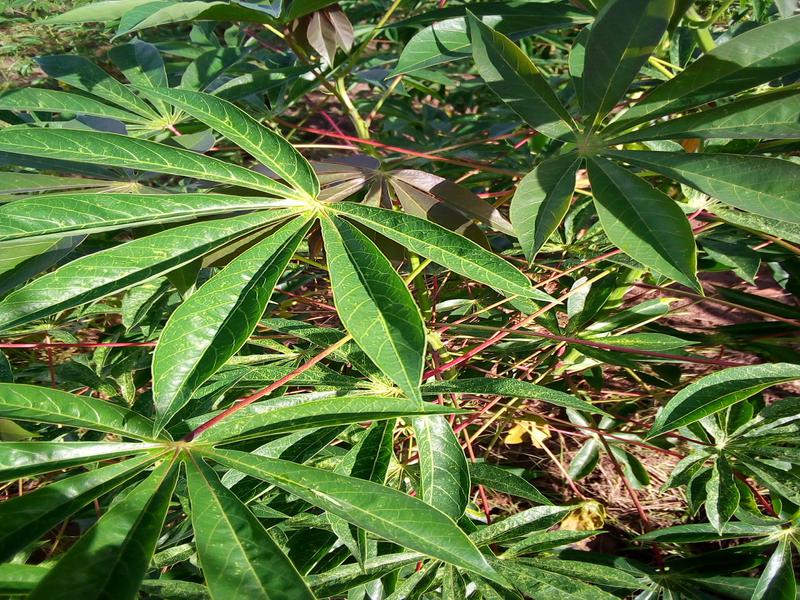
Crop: cassava
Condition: green_mottle